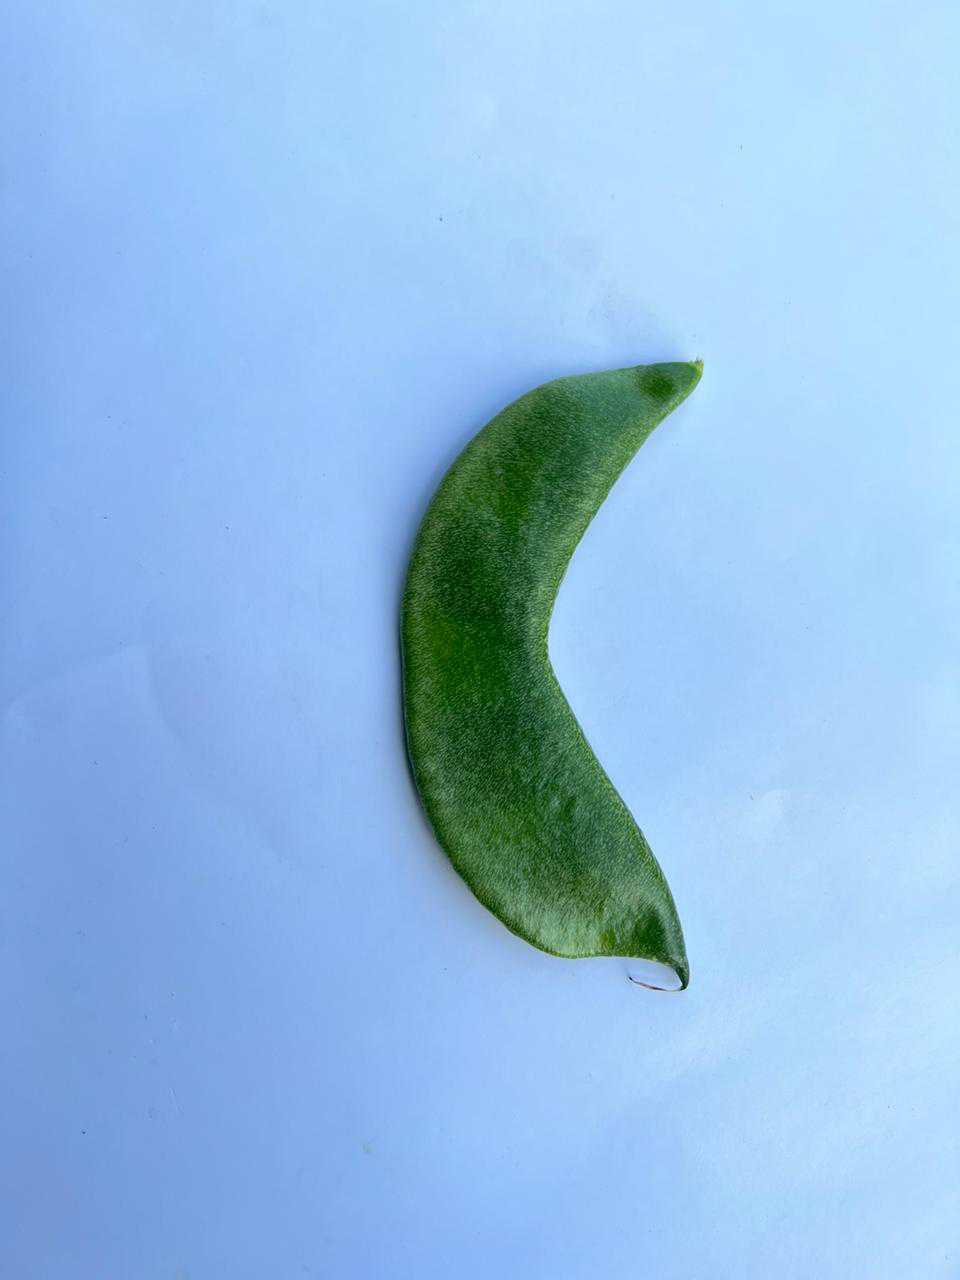
Label: Lablab purpureus